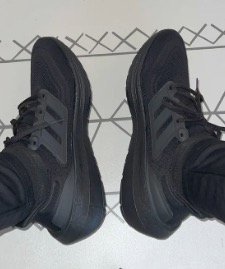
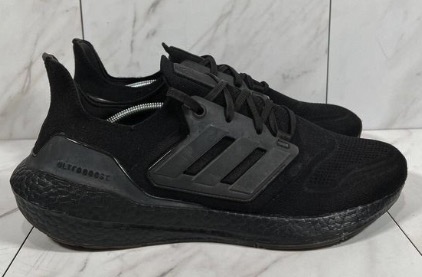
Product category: misc
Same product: yes